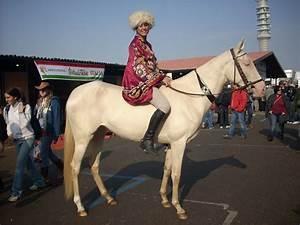
horse